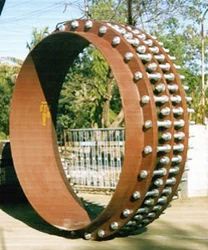
Label: Dismantling_Joints